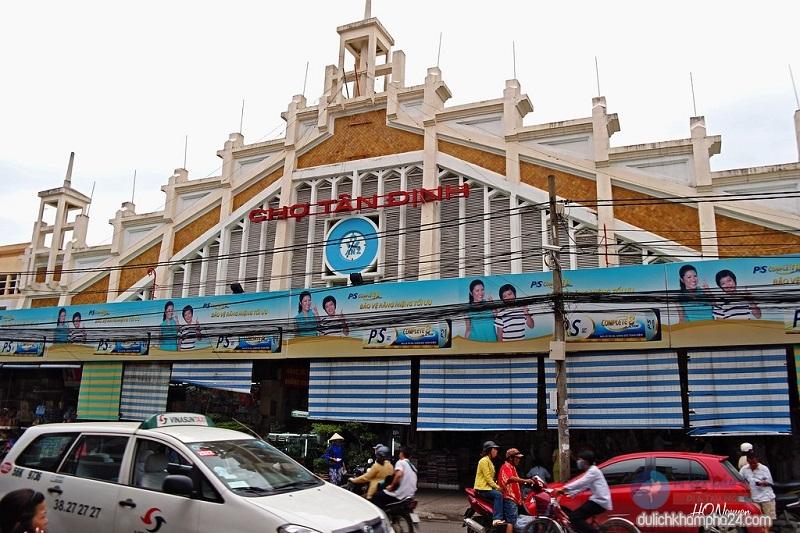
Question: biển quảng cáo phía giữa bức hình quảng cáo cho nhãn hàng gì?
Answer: biển quảng cáo phía giữa bức hình quảng cáo cho nhãn hàng kem đánh răng ps